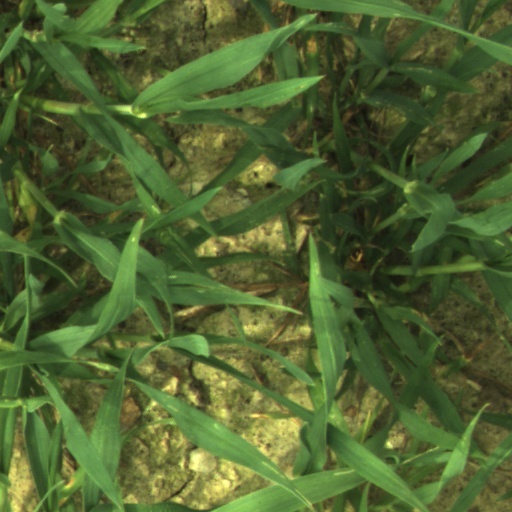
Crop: wheat